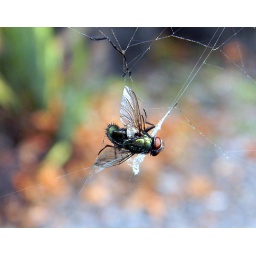
green bottle blowfly caught in spider web 4th September 2010 10:38.03am